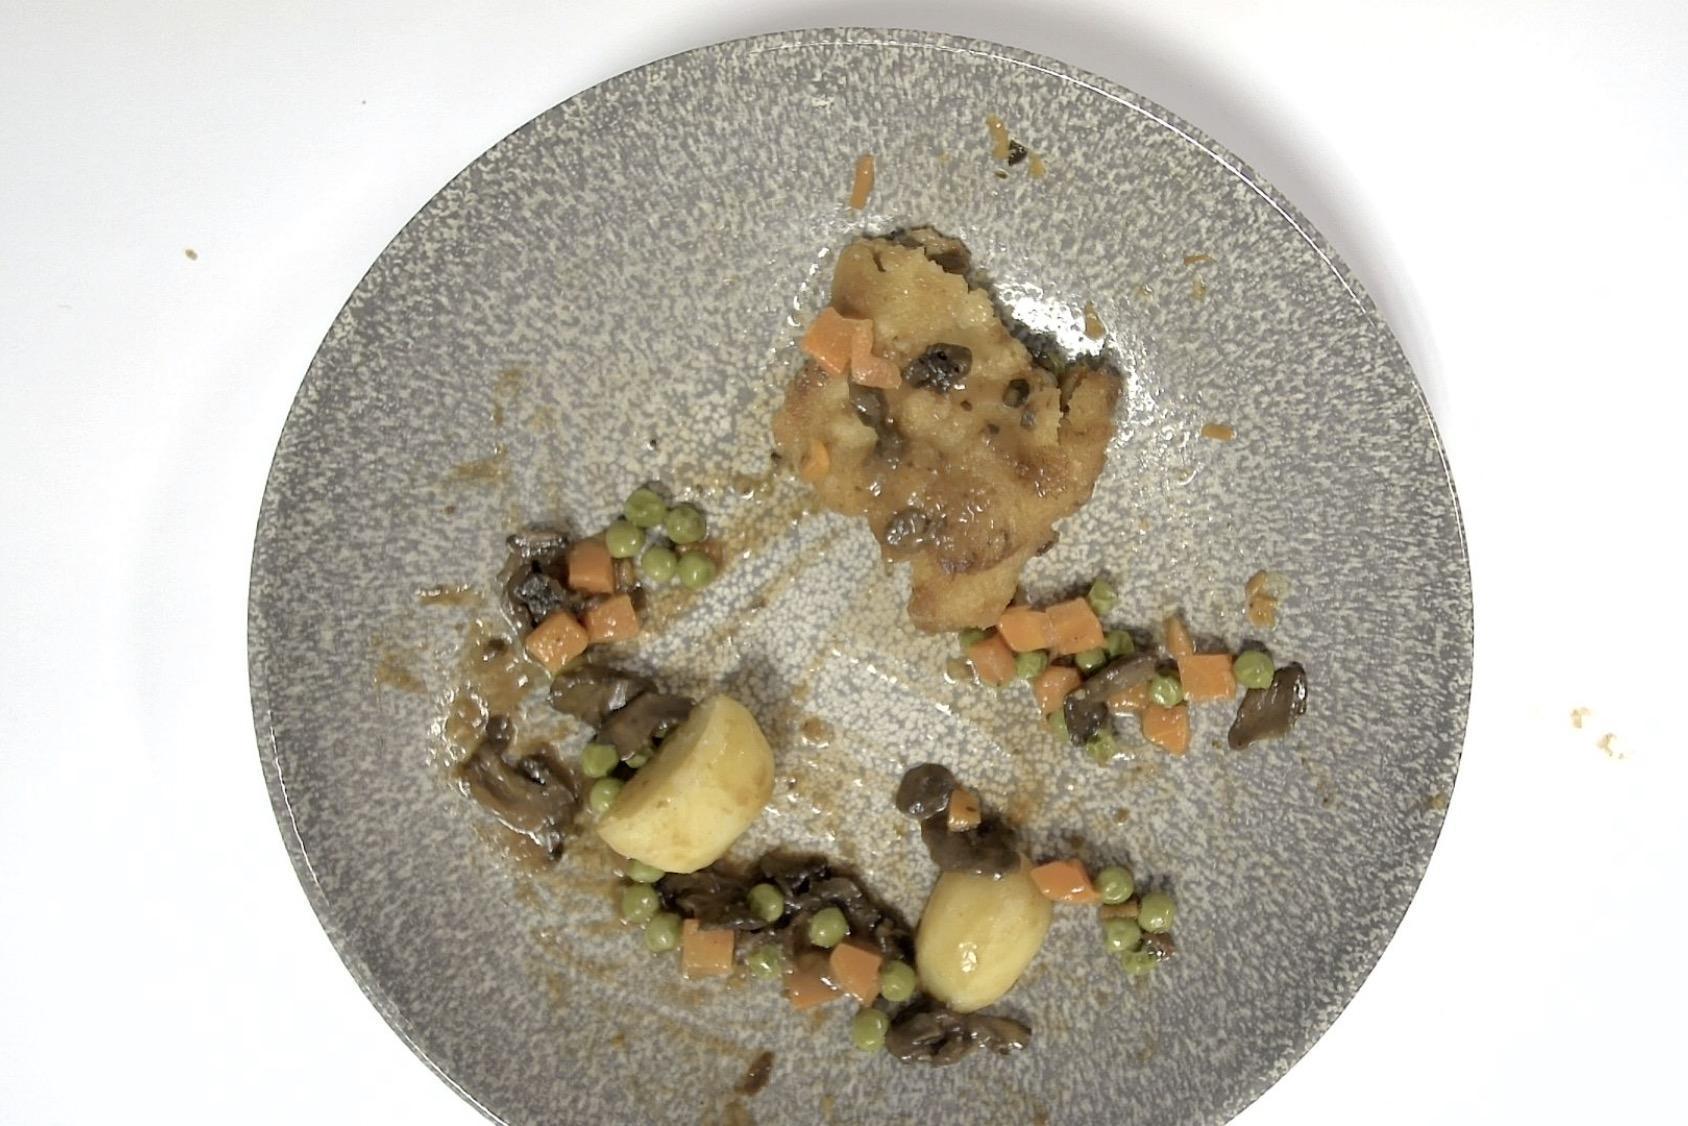
Dish: Schweineschnitzel nach Jägerart mit Pilz-Rahmsauce, Kartoffeln & Erbsen, Möhren
Portion size: Normale Portion
Ingredients: potatoes, peas, carrot, schnitzel-or-cutlet, mushrooms, cream, brown-sauce
Weight as served: 365 g
Energy as served: 307,590 kcal (1.279,400 kJ)
Fat: 9,260 g (saturated: 3,510 g)
Carbohydrates: 33,125 g (sugar: 8,755 g)
Protein: 20,525 g
Salt: 3,830 g
Weight after return: 237 g
Energy after return: 199,723 kcal